The Misfits (1961 film)

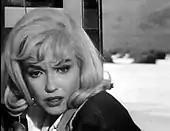
Monroe in "The Misfits"

The making of "The Misfits" has been documented extensively. The 1966 documentary "The Legend of Marilyn Monroe" includes behind-the-scenes footage. Arthur Miller’s autobiography "Timebends" (1987) offers a detailed account of the film’s troubled production. The 2001 PBS documentary "Making The Misfits" further explored its creation, drawing on sources such as James Goode’s "The Making of The Misfits" and W. J. Weatherby’s "Conversations with Marilyn". Miller's claim that the script was written as a “valentine” to Monroe later inspired "Misfits", a 1996 docu-drama play by Alex Finlayson, which premiered at the Royal Exchange Theatre in Manchester, directed by Greg Hersov and starring Lisa Eichhorn as Monroe.